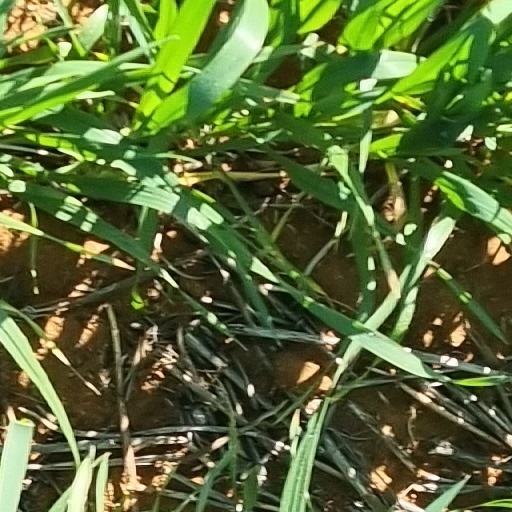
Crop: wheat